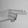
ASL letter: H